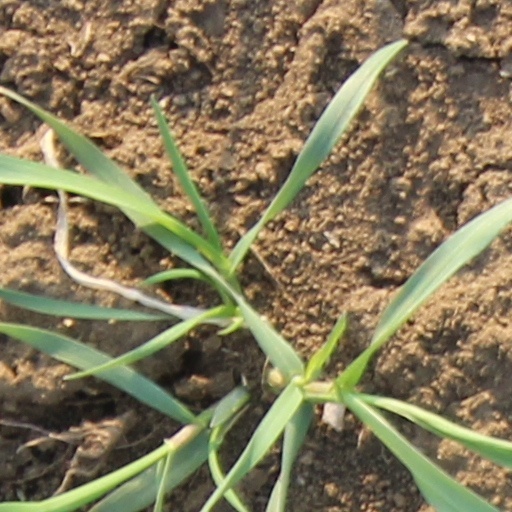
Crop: wheat